Goumenissa

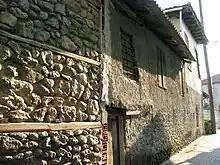
Street of Goumenissa.

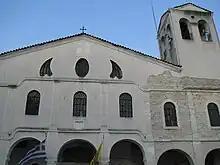
Church in Goumenissa.

When the Roman Empire was divided into eastern and western segments ruled from Constantinople and Rome respectively, Goumenissa came under the control of the Eastern Roman Empire (Byzantine Empire). Goumenissa passed out of Byzantine hands in 1204, when Constantinople was captured by the Fourth Crusade and became part of the Kingdom of Thessalonica - the largest fief of the Latin Empire, covering most of northern and central Greece.